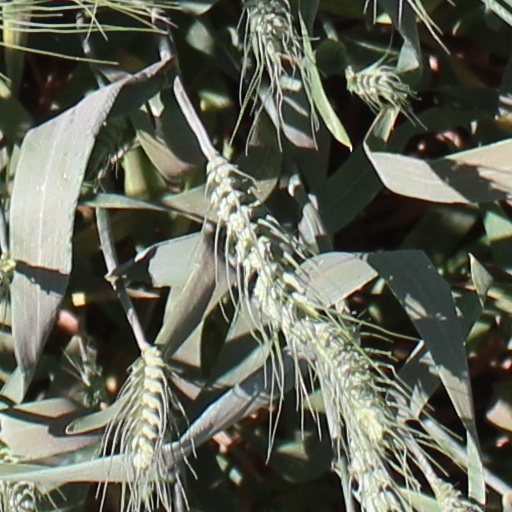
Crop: wheat